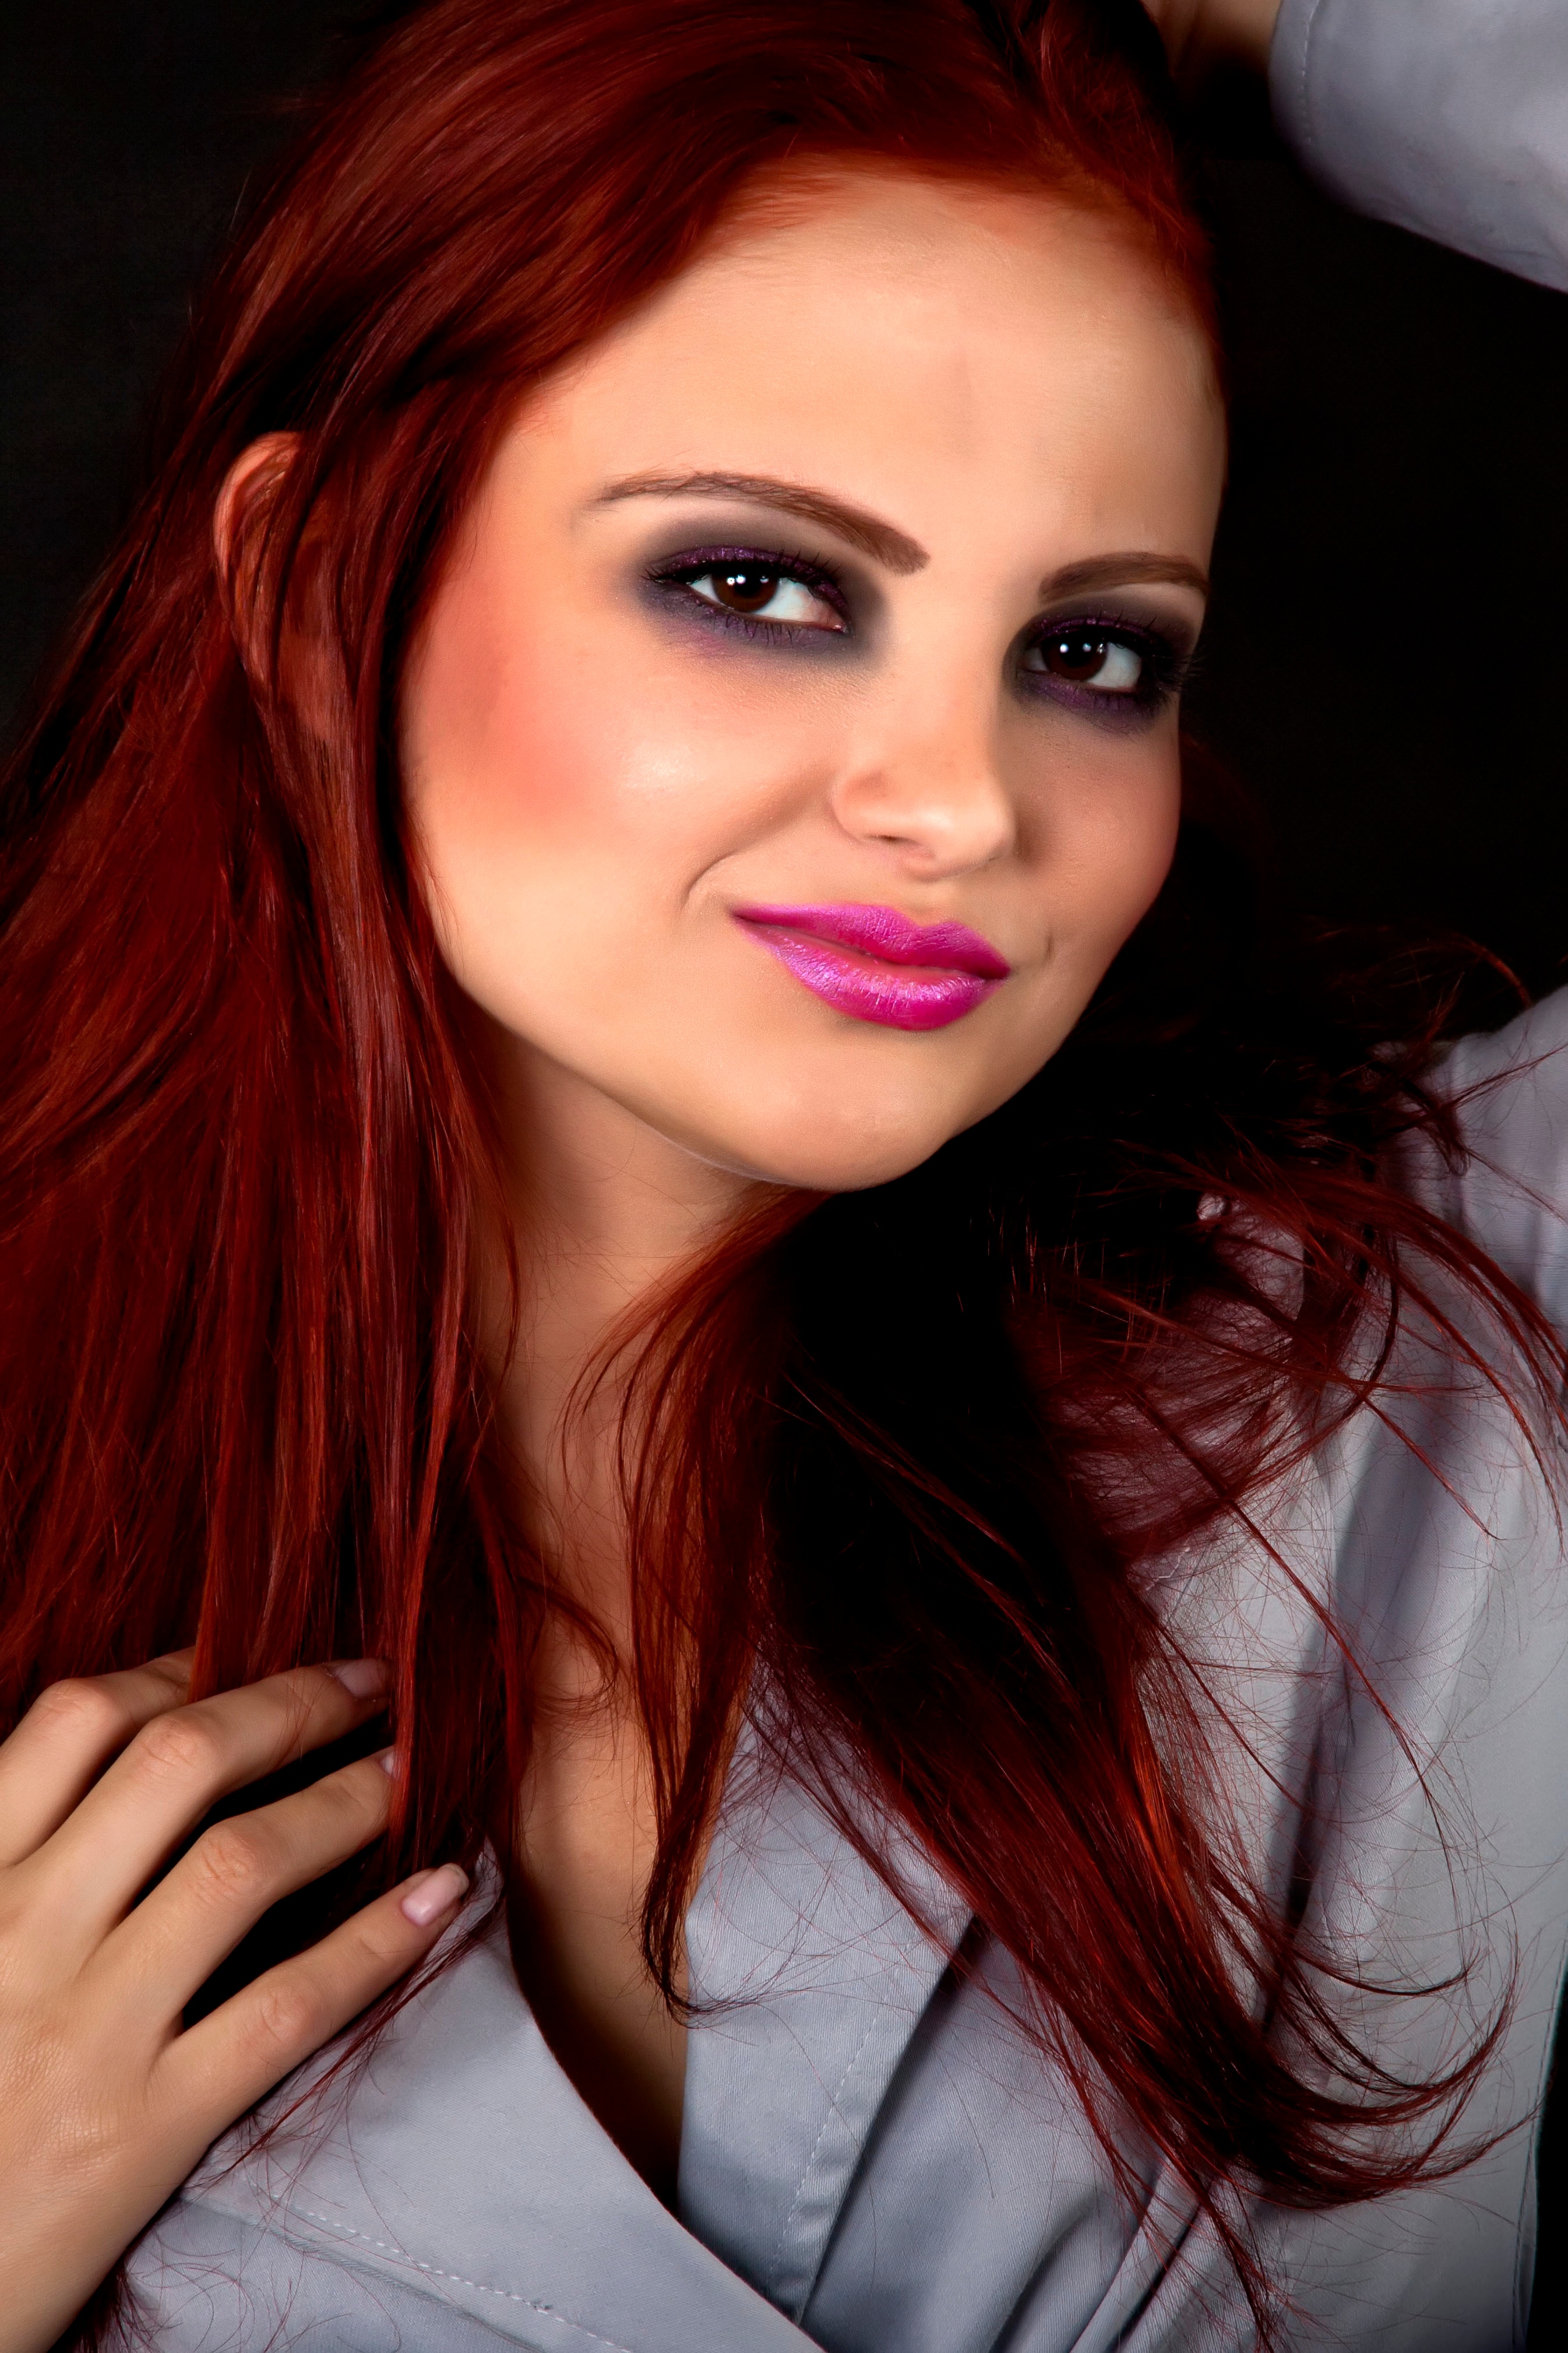
person, girl, woman, hair, photography, portrait, model, red, color, fashion, profession, lady, lip, hairstyle, mouth, long hair, red hair, human body, black hair, face, eye, head, skin, beauty, blond, organ, photo shoot, brown hair, portrait photography, hair coloring, art model, supermodel, human hair color